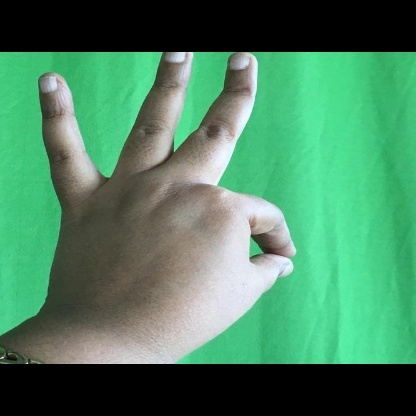
Mudra: Hamsasyam